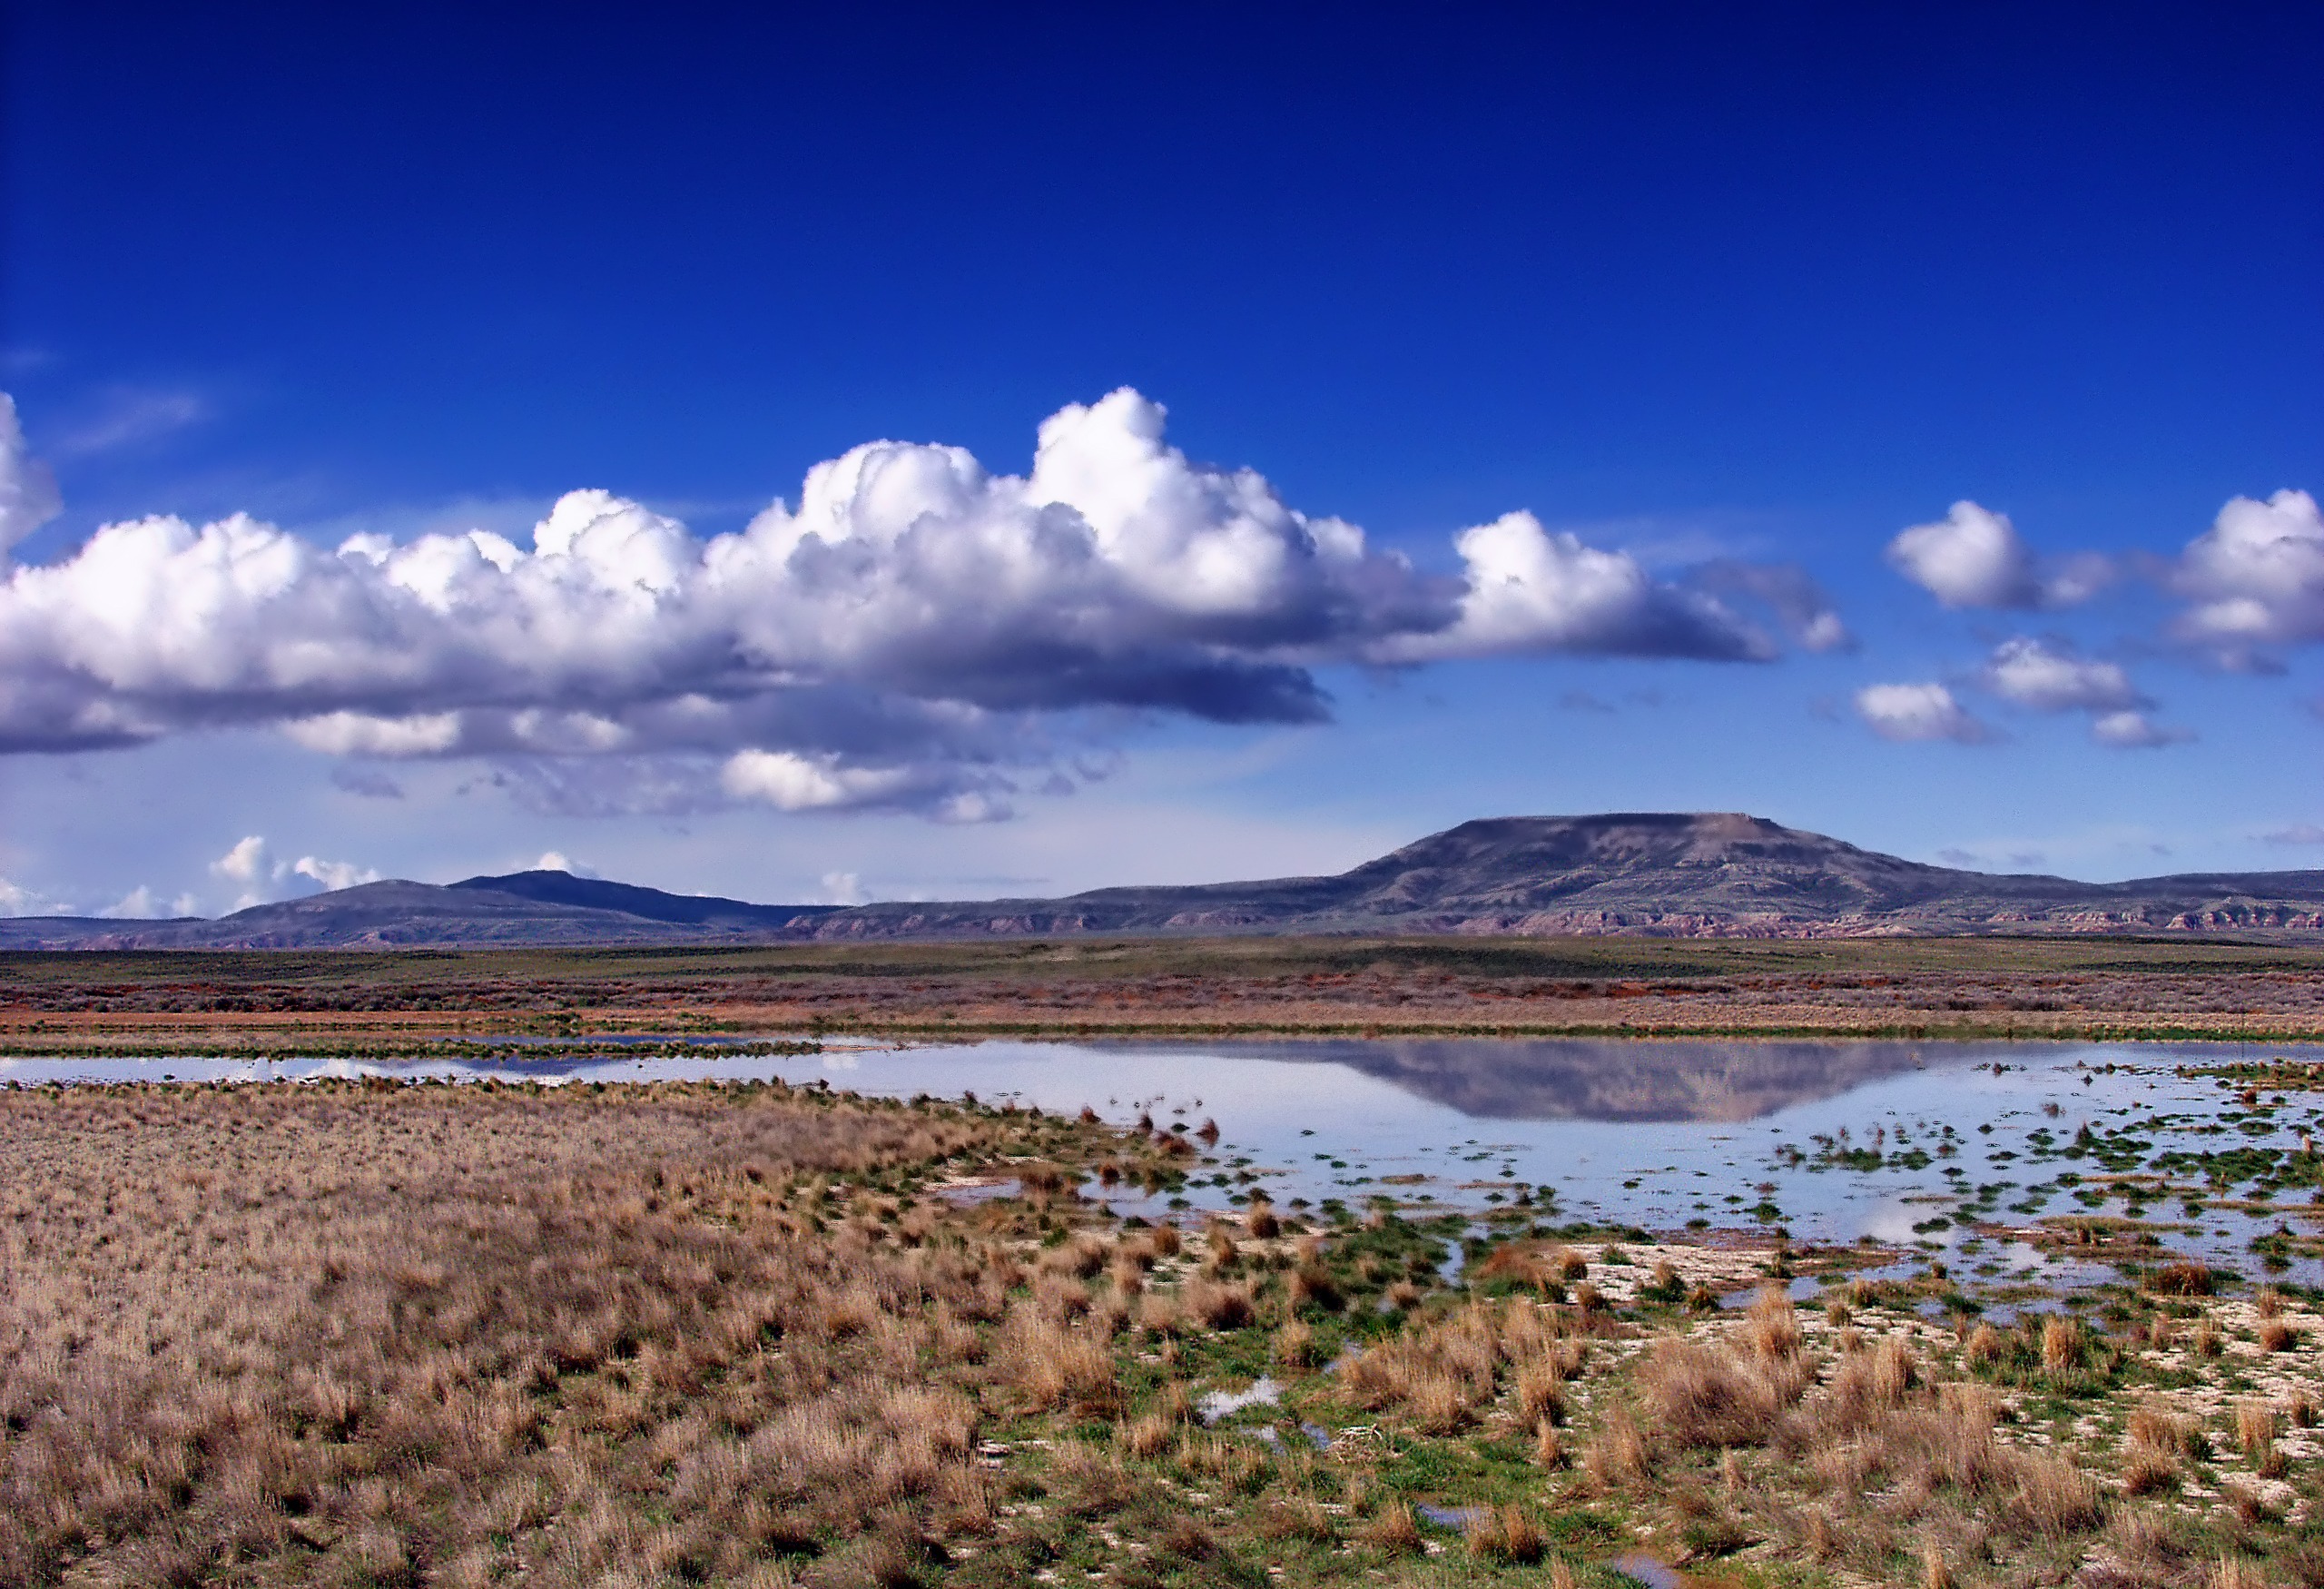
landscape, sea, coast, water, nature, horizon, marsh, wilderness, mountain, cloud, sky, field, prairie, countryside, morning, hill, shore, lake, valley, panorama, stream, reflection, scenic, reservoir, agriculture, plain, body of water, outside, mountains, grassland, wetland, reflections, plateau, habitat, loch, wyoming, ecosystem, tundra, steppe, rural area, natural environment, geographical feature